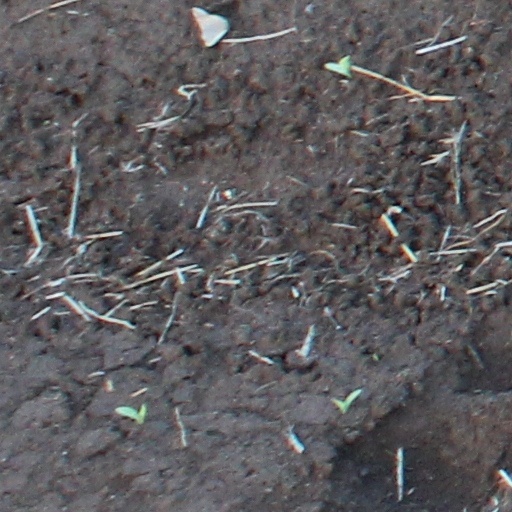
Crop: wheat